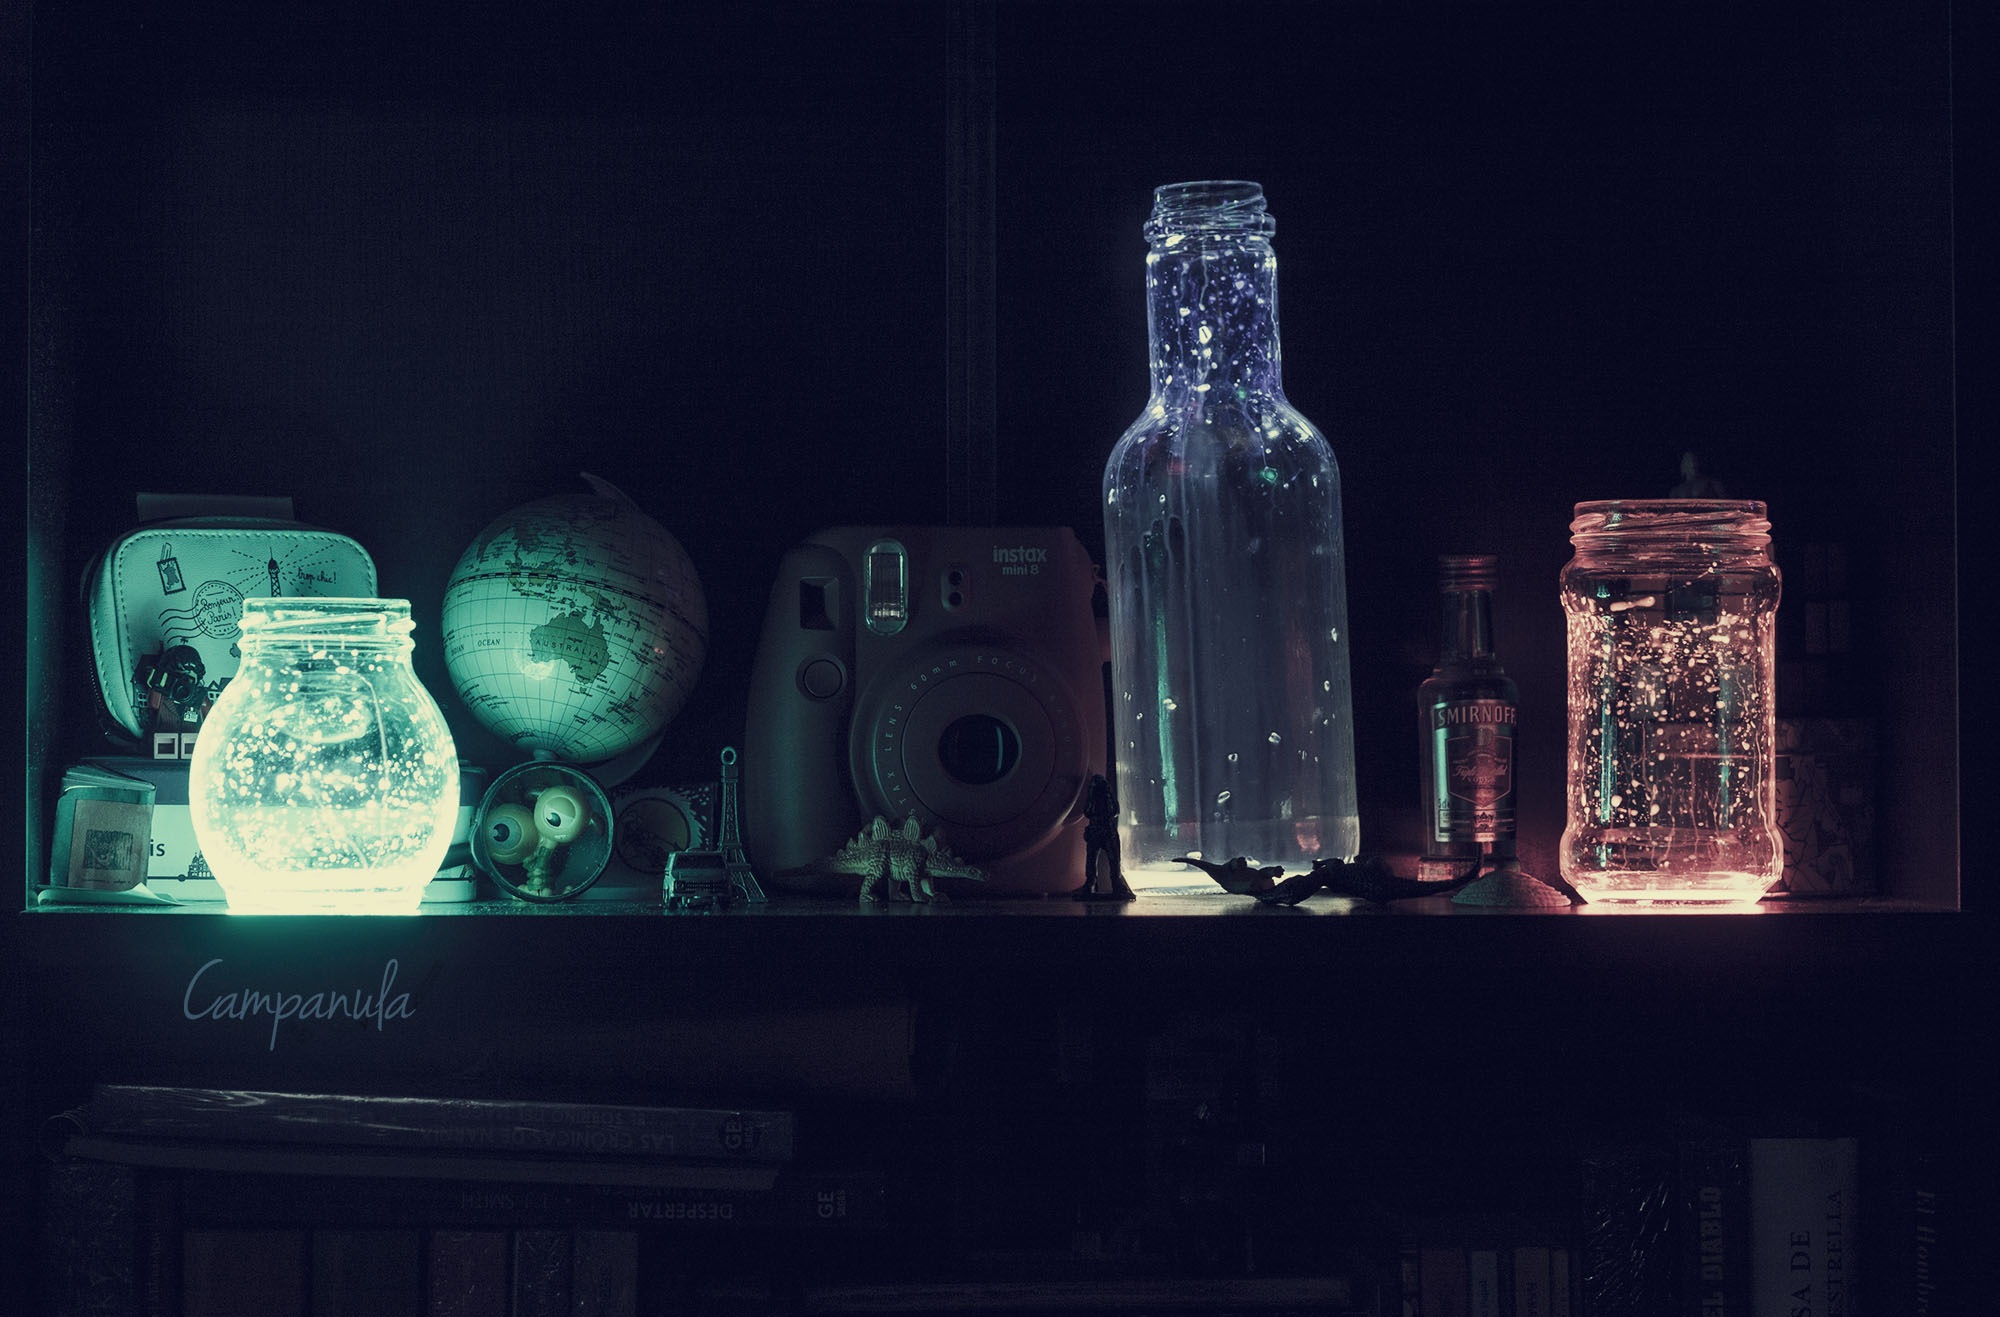
light, white, night, glass, color, darkness, blue, lighting, bottles, shape, phosphorescent